Behold Beatrice

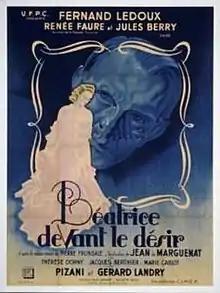

Behold Beatrice or Beatrice's Temptation (French: Béatrice devant le désir) is a 1944 French drama film directed by Jean de Marguenat and starring Fernand Ledoux, Jules Berry and Renée Faure. It features an early performance by the future star Simone Signoret. It was shot at the Victorine Studios in the southern French city of Nice. The film's sets were designed by the art director Georges Wakhévitch.